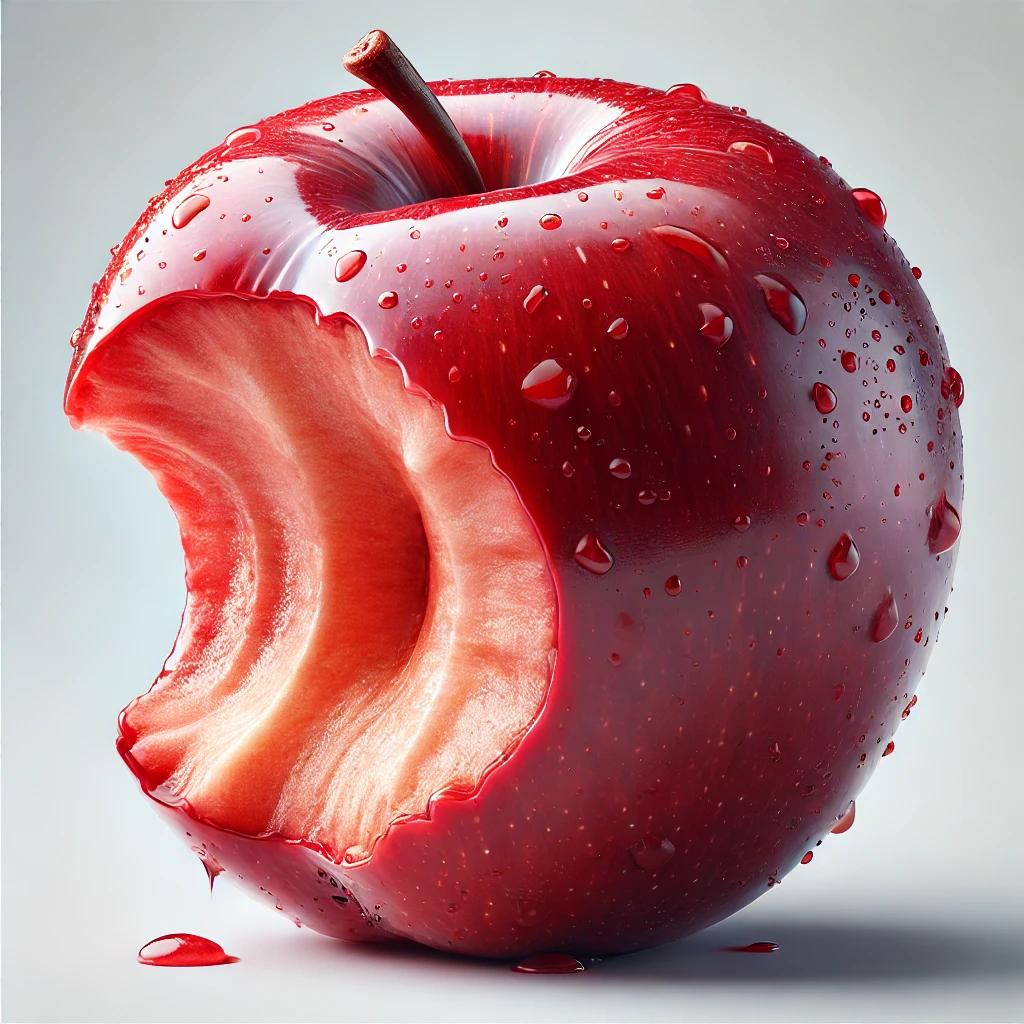
Etiqueta: orgánico